Batthyány's sanctuary lamp

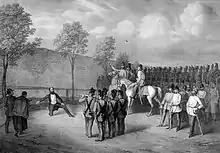
Execution of Lajos Batthyány on the courtyard of the New Building

In 1905, architect Móric Pogány's design, a large lantern, was chosen, though construction was delayed by the First World War. The unveiling ceremony occurred on 6 October 1926, with István Lebó, the last living army PFC who served during the Hungarian Revolution of 1848, present.